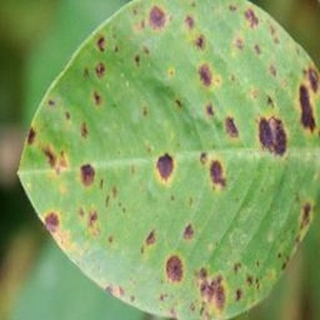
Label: groundnut_late_leaf_spot